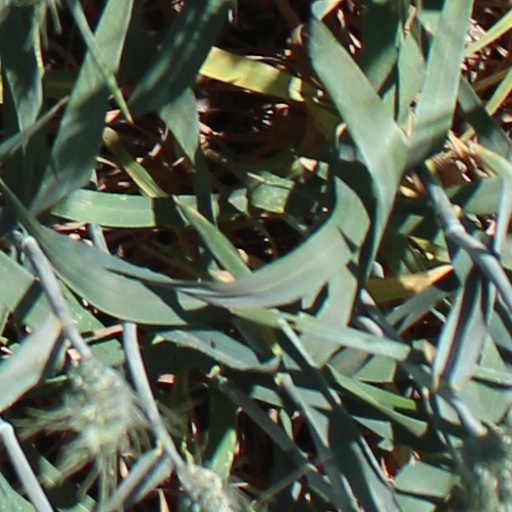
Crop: wheat